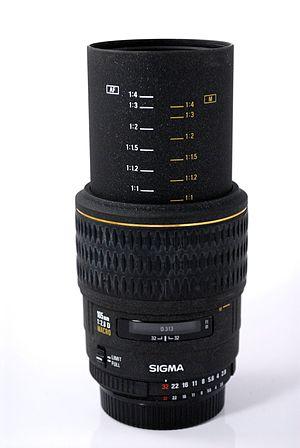
Objectif Sigma Macro 2.8/105 mm au rapport maximal 1:1
Un objectif macro est un objectif conçu pour être utilisé à des distances rapprochées, pour photographier des petits objets.
Sigma est un fabricant japonais d'appareils et d'objectifs photographiques.